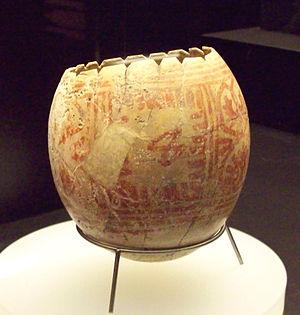
Louis Siret dit Luis Siret, né à Saint Nicolas Waes le 26 août 1860 et mort à Herrerías le 7 juin 1934, était un archéologue et illustrateur hispano-belge.